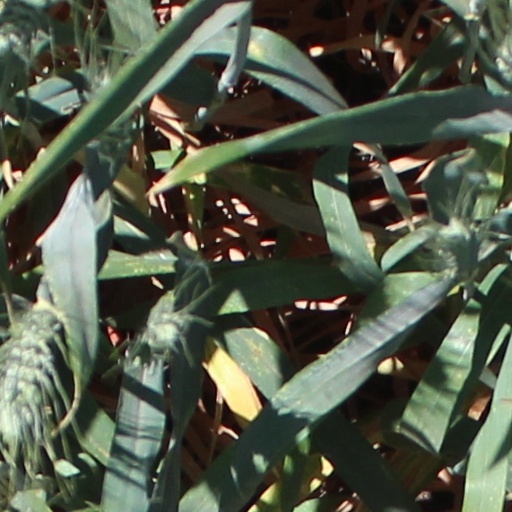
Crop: wheat